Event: Nepal Earthquake
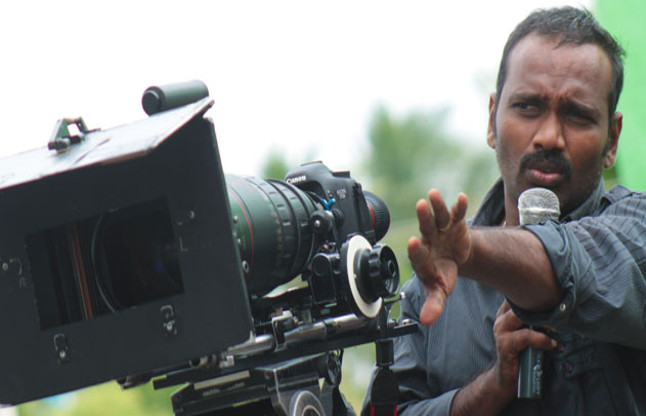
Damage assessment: no_damage